1999 Jiji earthquake

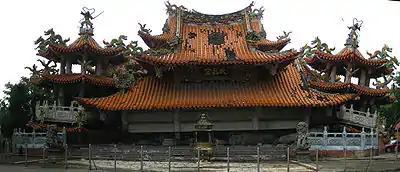
Collapsed Wuchang Temple (武昌宮) in Jiji (Chi-Chi), Nantou

In Nantou County, towns such as Puli suffered heavy damage, and there were 846 deaths, 153 missing and 1,889 injuries. Due to the relatively remote location of many of the affected settlements, aid from the central government took some time to reach some survivors. About 80 percent of houses in Zhongliao were severely damaged or destroyed.